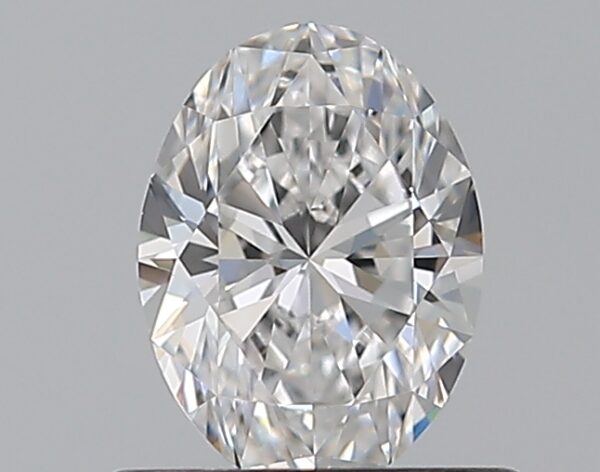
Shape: oval
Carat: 0.5
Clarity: VS1
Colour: D
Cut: EX
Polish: EX
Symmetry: EX
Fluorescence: N
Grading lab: GIA
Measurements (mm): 6.11 x 4.51 x 2.82